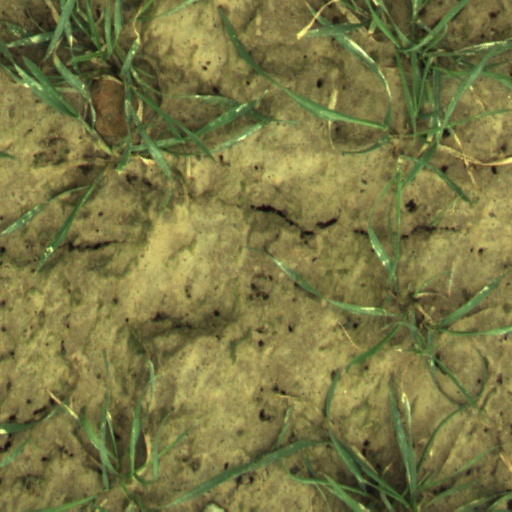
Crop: wheat